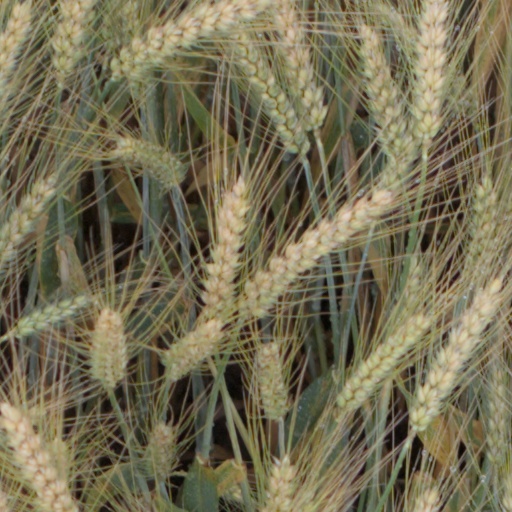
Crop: wheat